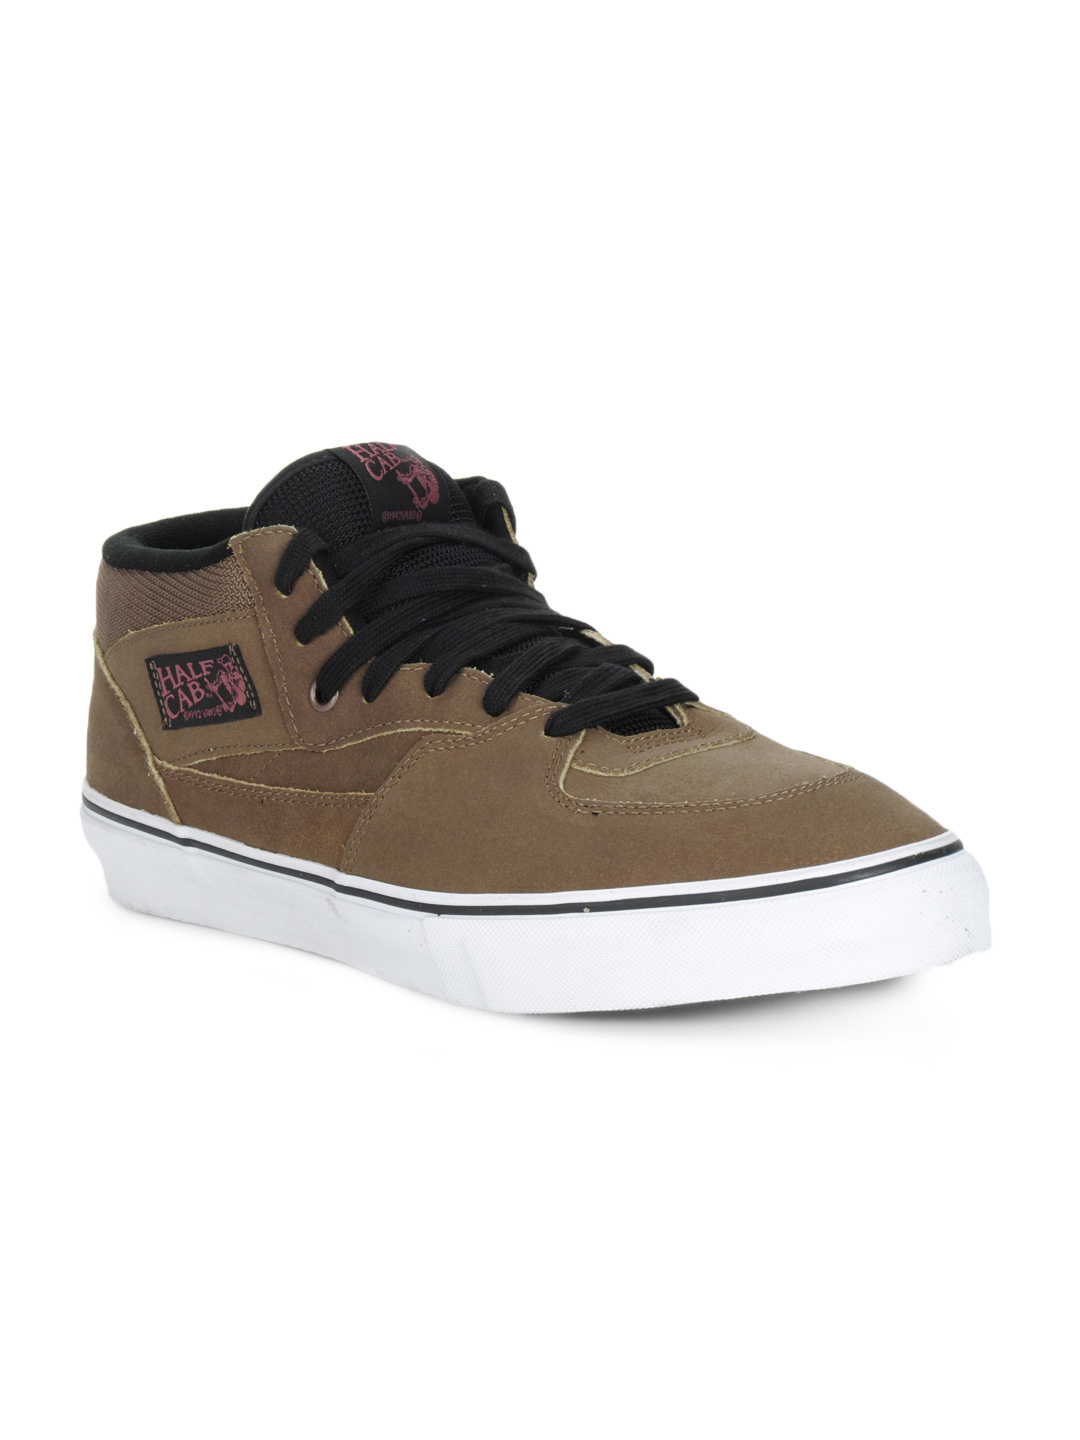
Vans Men Brown Shoes
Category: Footwear / Shoes / Casual Shoes
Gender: Men
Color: Brown
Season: Summer 2012
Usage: Casual